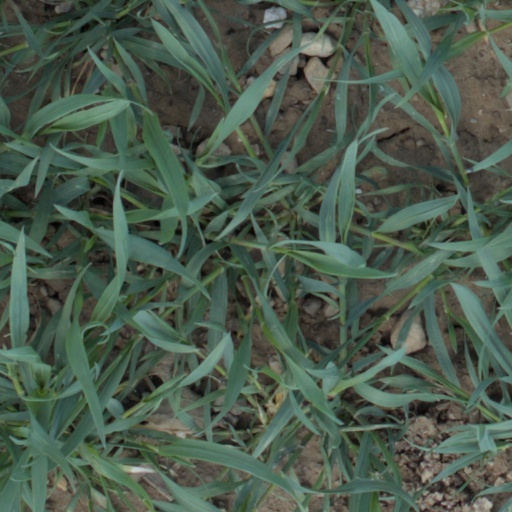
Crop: wheat